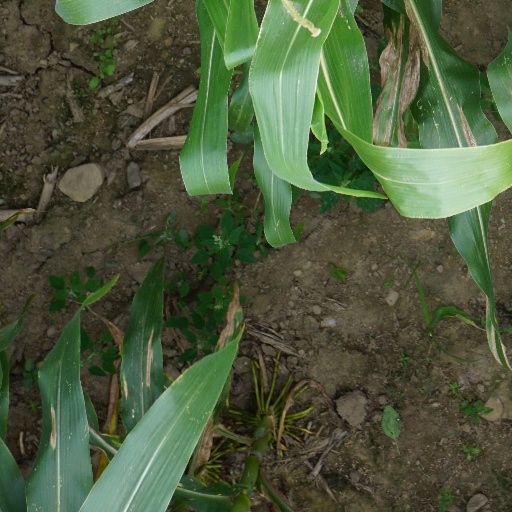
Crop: maize; corn